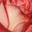
Label: rose